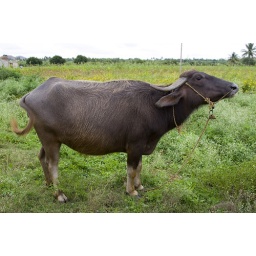
Indian water buffalo in field